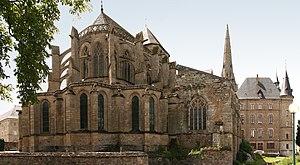
Chevet de l'abbatiale et haut du clocher gothique de l'abbaye Saint-Sauveur, et mairie de Redon, Bretagne, France.
La liste des abbayes bretonnes recense de manière exhaustive les abbayes fondées sur le territoire de la Bretagne historique.
L'abbatiale Saint-Sauveur est une église catholique située à Redon dans le département français d'Ille-et-Vilaine en région Bretagne. Située au nord de l'ancienne abbaye Saint-Sauveur de Redon, elle en était l'église abbatiale jusqu'en 1790. À cette date, l'abbaye est supprimée ; l'église est ensuite affectée à la paroisse, tandis que les bâtiments conventuels deviennent un lycée.